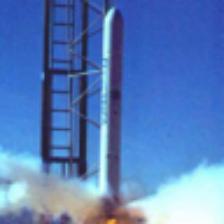
Label: NonHuman